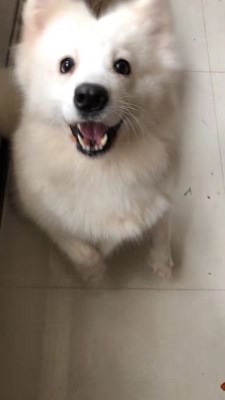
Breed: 2192-n000088-Samoyed